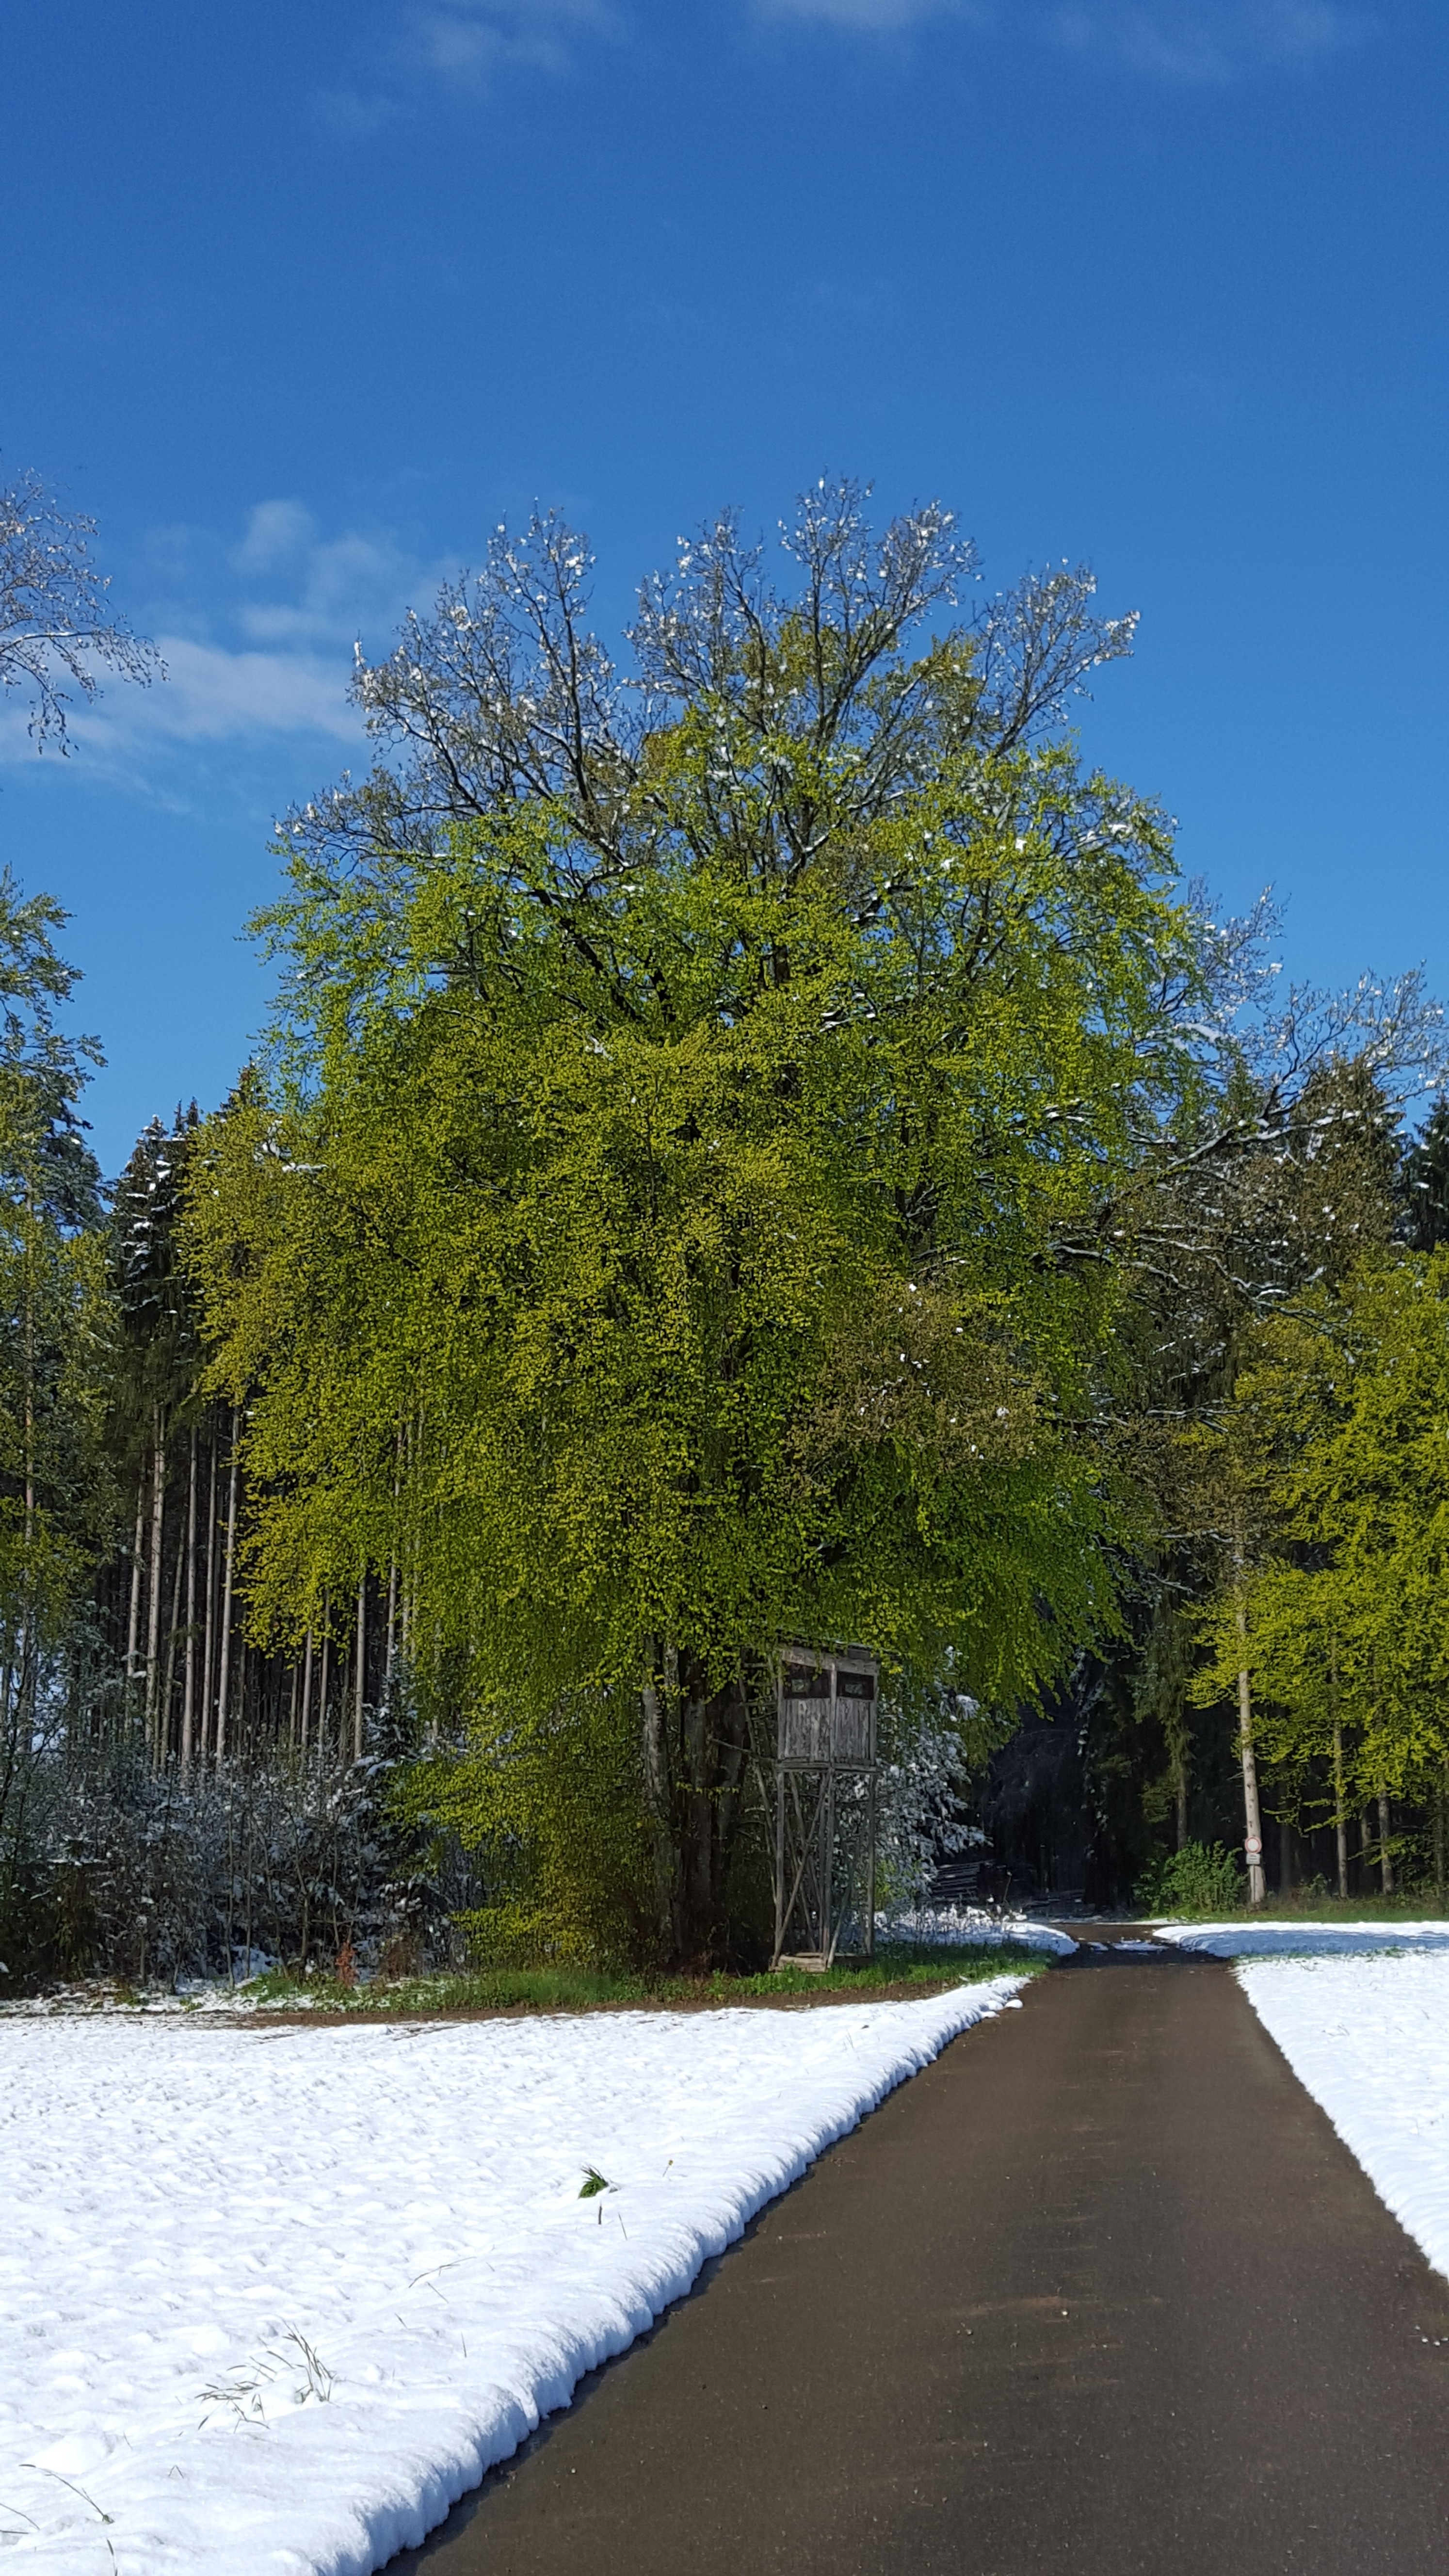
landscape, tree, nature, grass, snow, winter, plant, sky, road, sunlight, leaf, flower, autumn, park, weather, season, rural area, opposites, woody plant, spring burglar